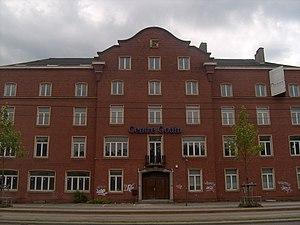
Le quai des Usines à Bruxelles, Belgique. Object location50°
Le quai des Usines est un quai bruxellois qui longe la rive droite du canal de Willebroeck et fait face au domaine royal.